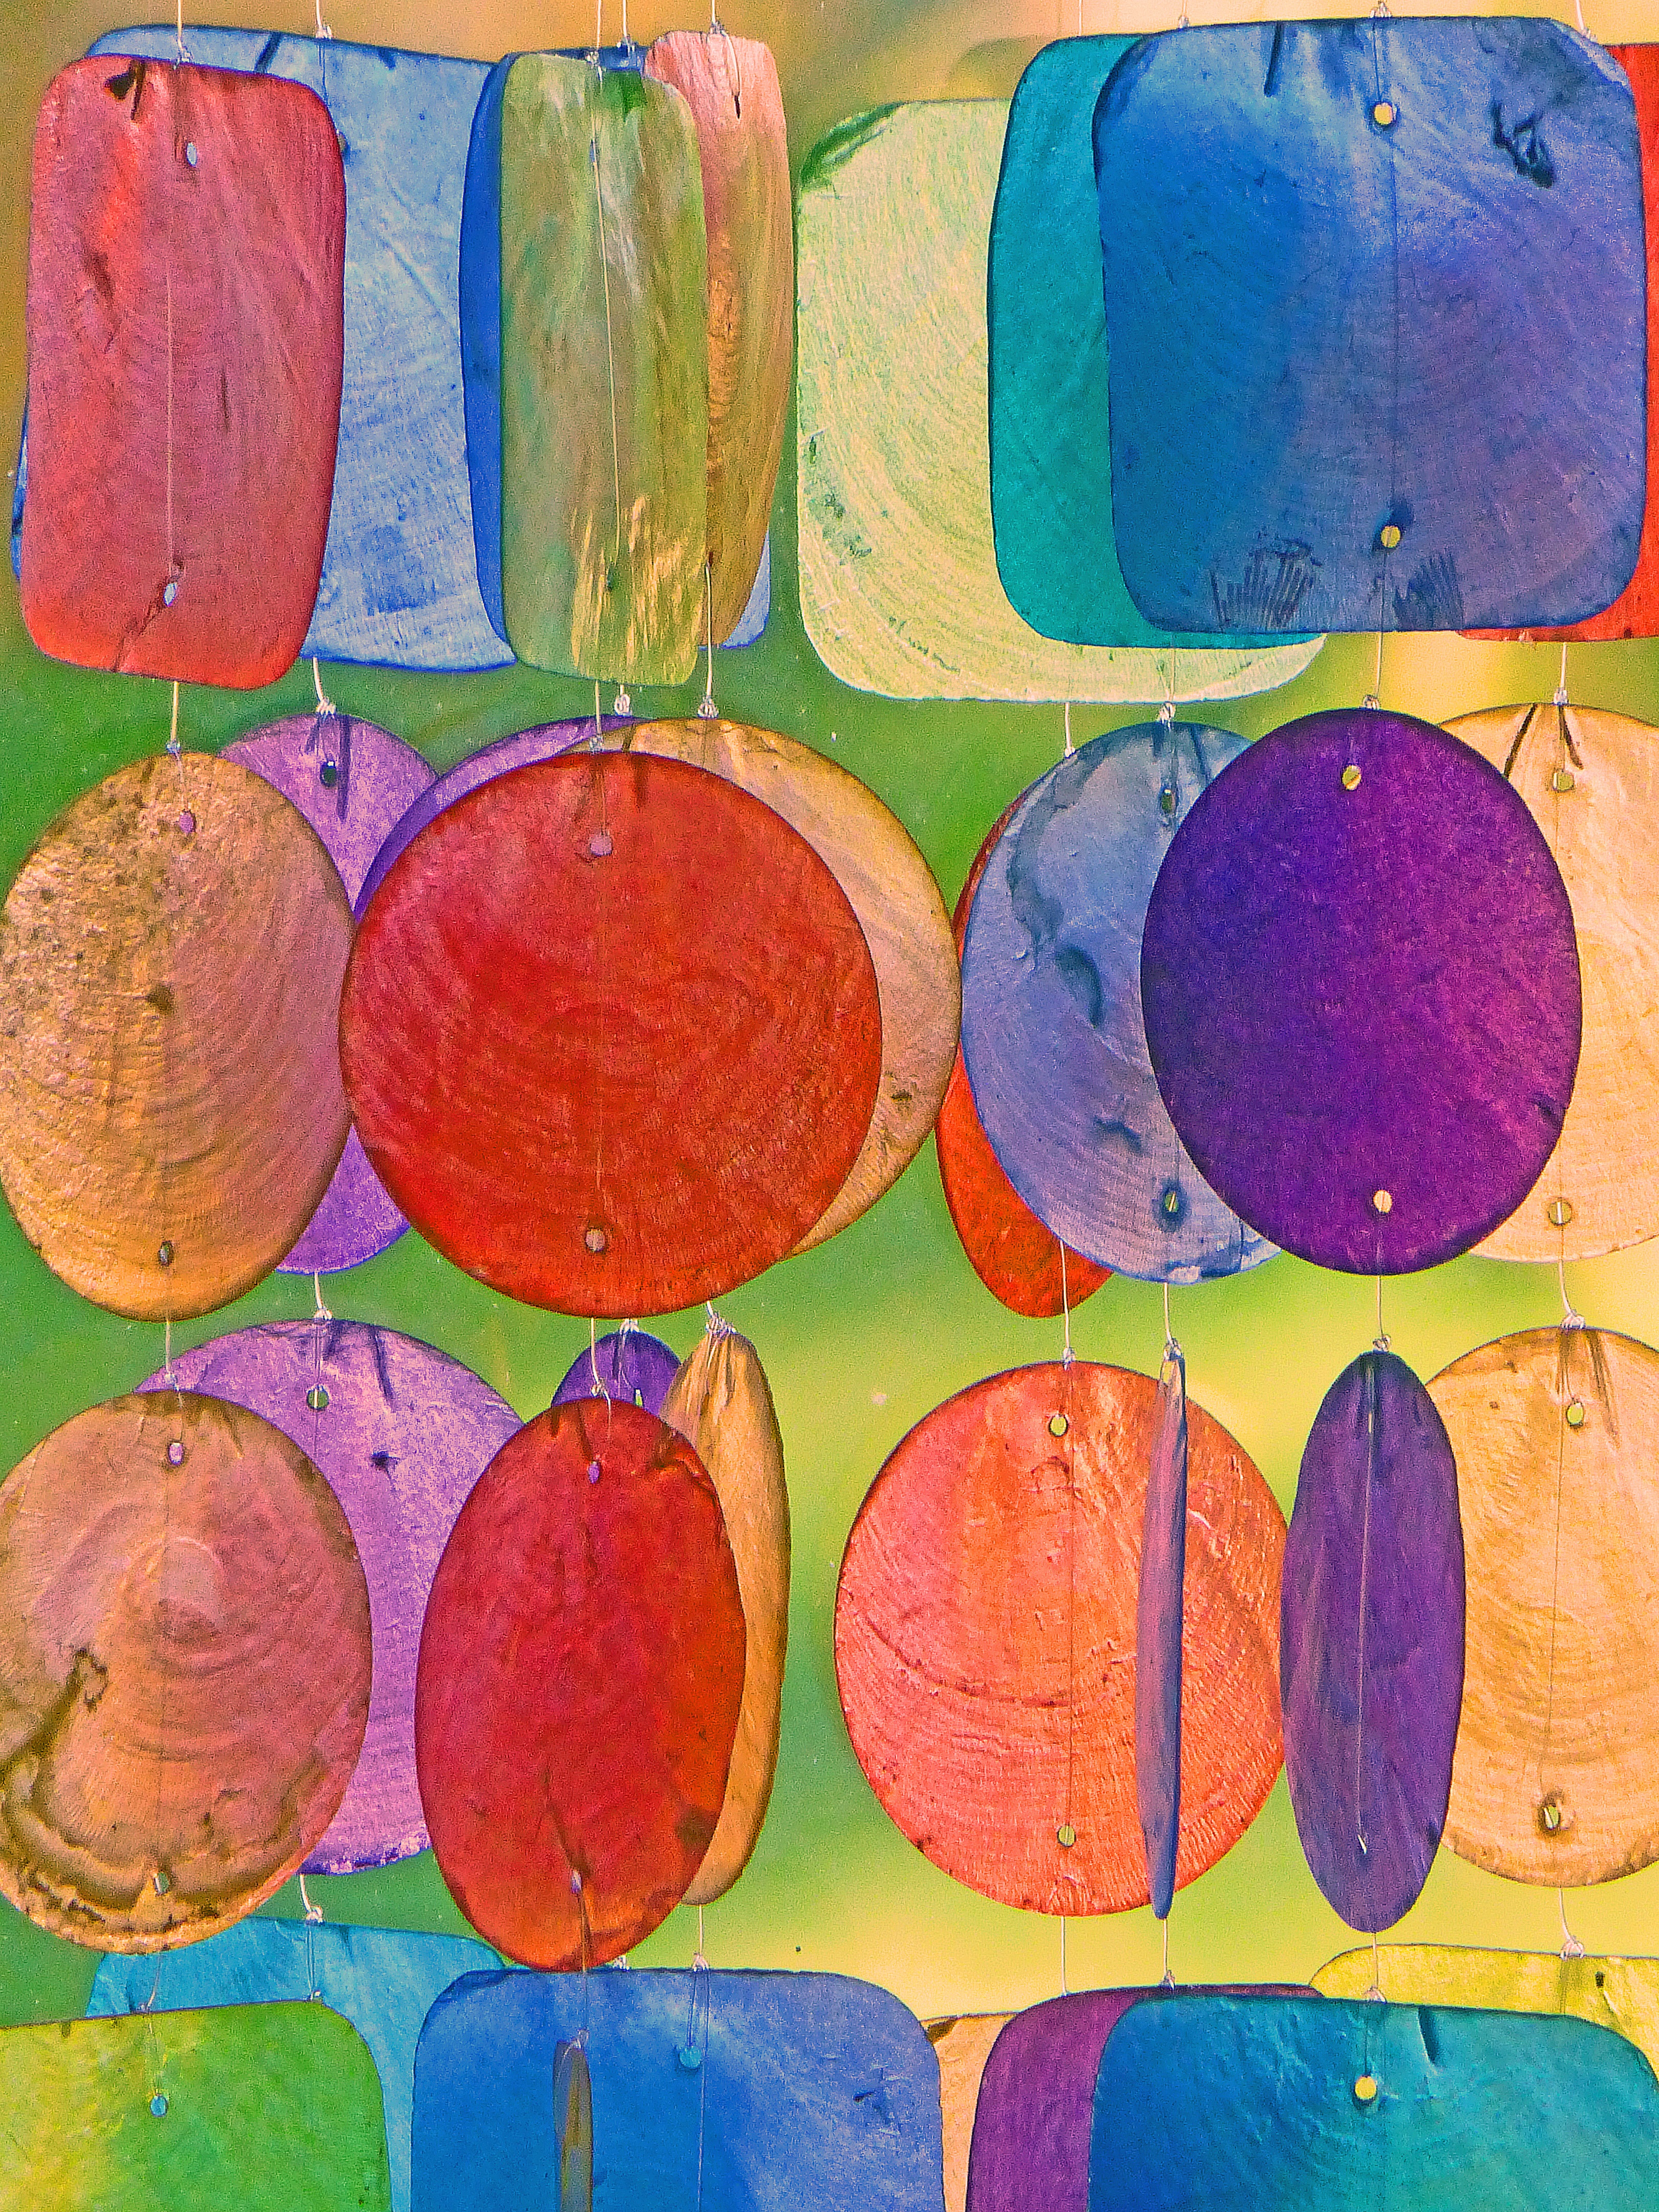
color, paint, colorful, still life, circle, painting, art, illustration, shape, gartendeko, windspiel, modern art, acrylic paint, child art